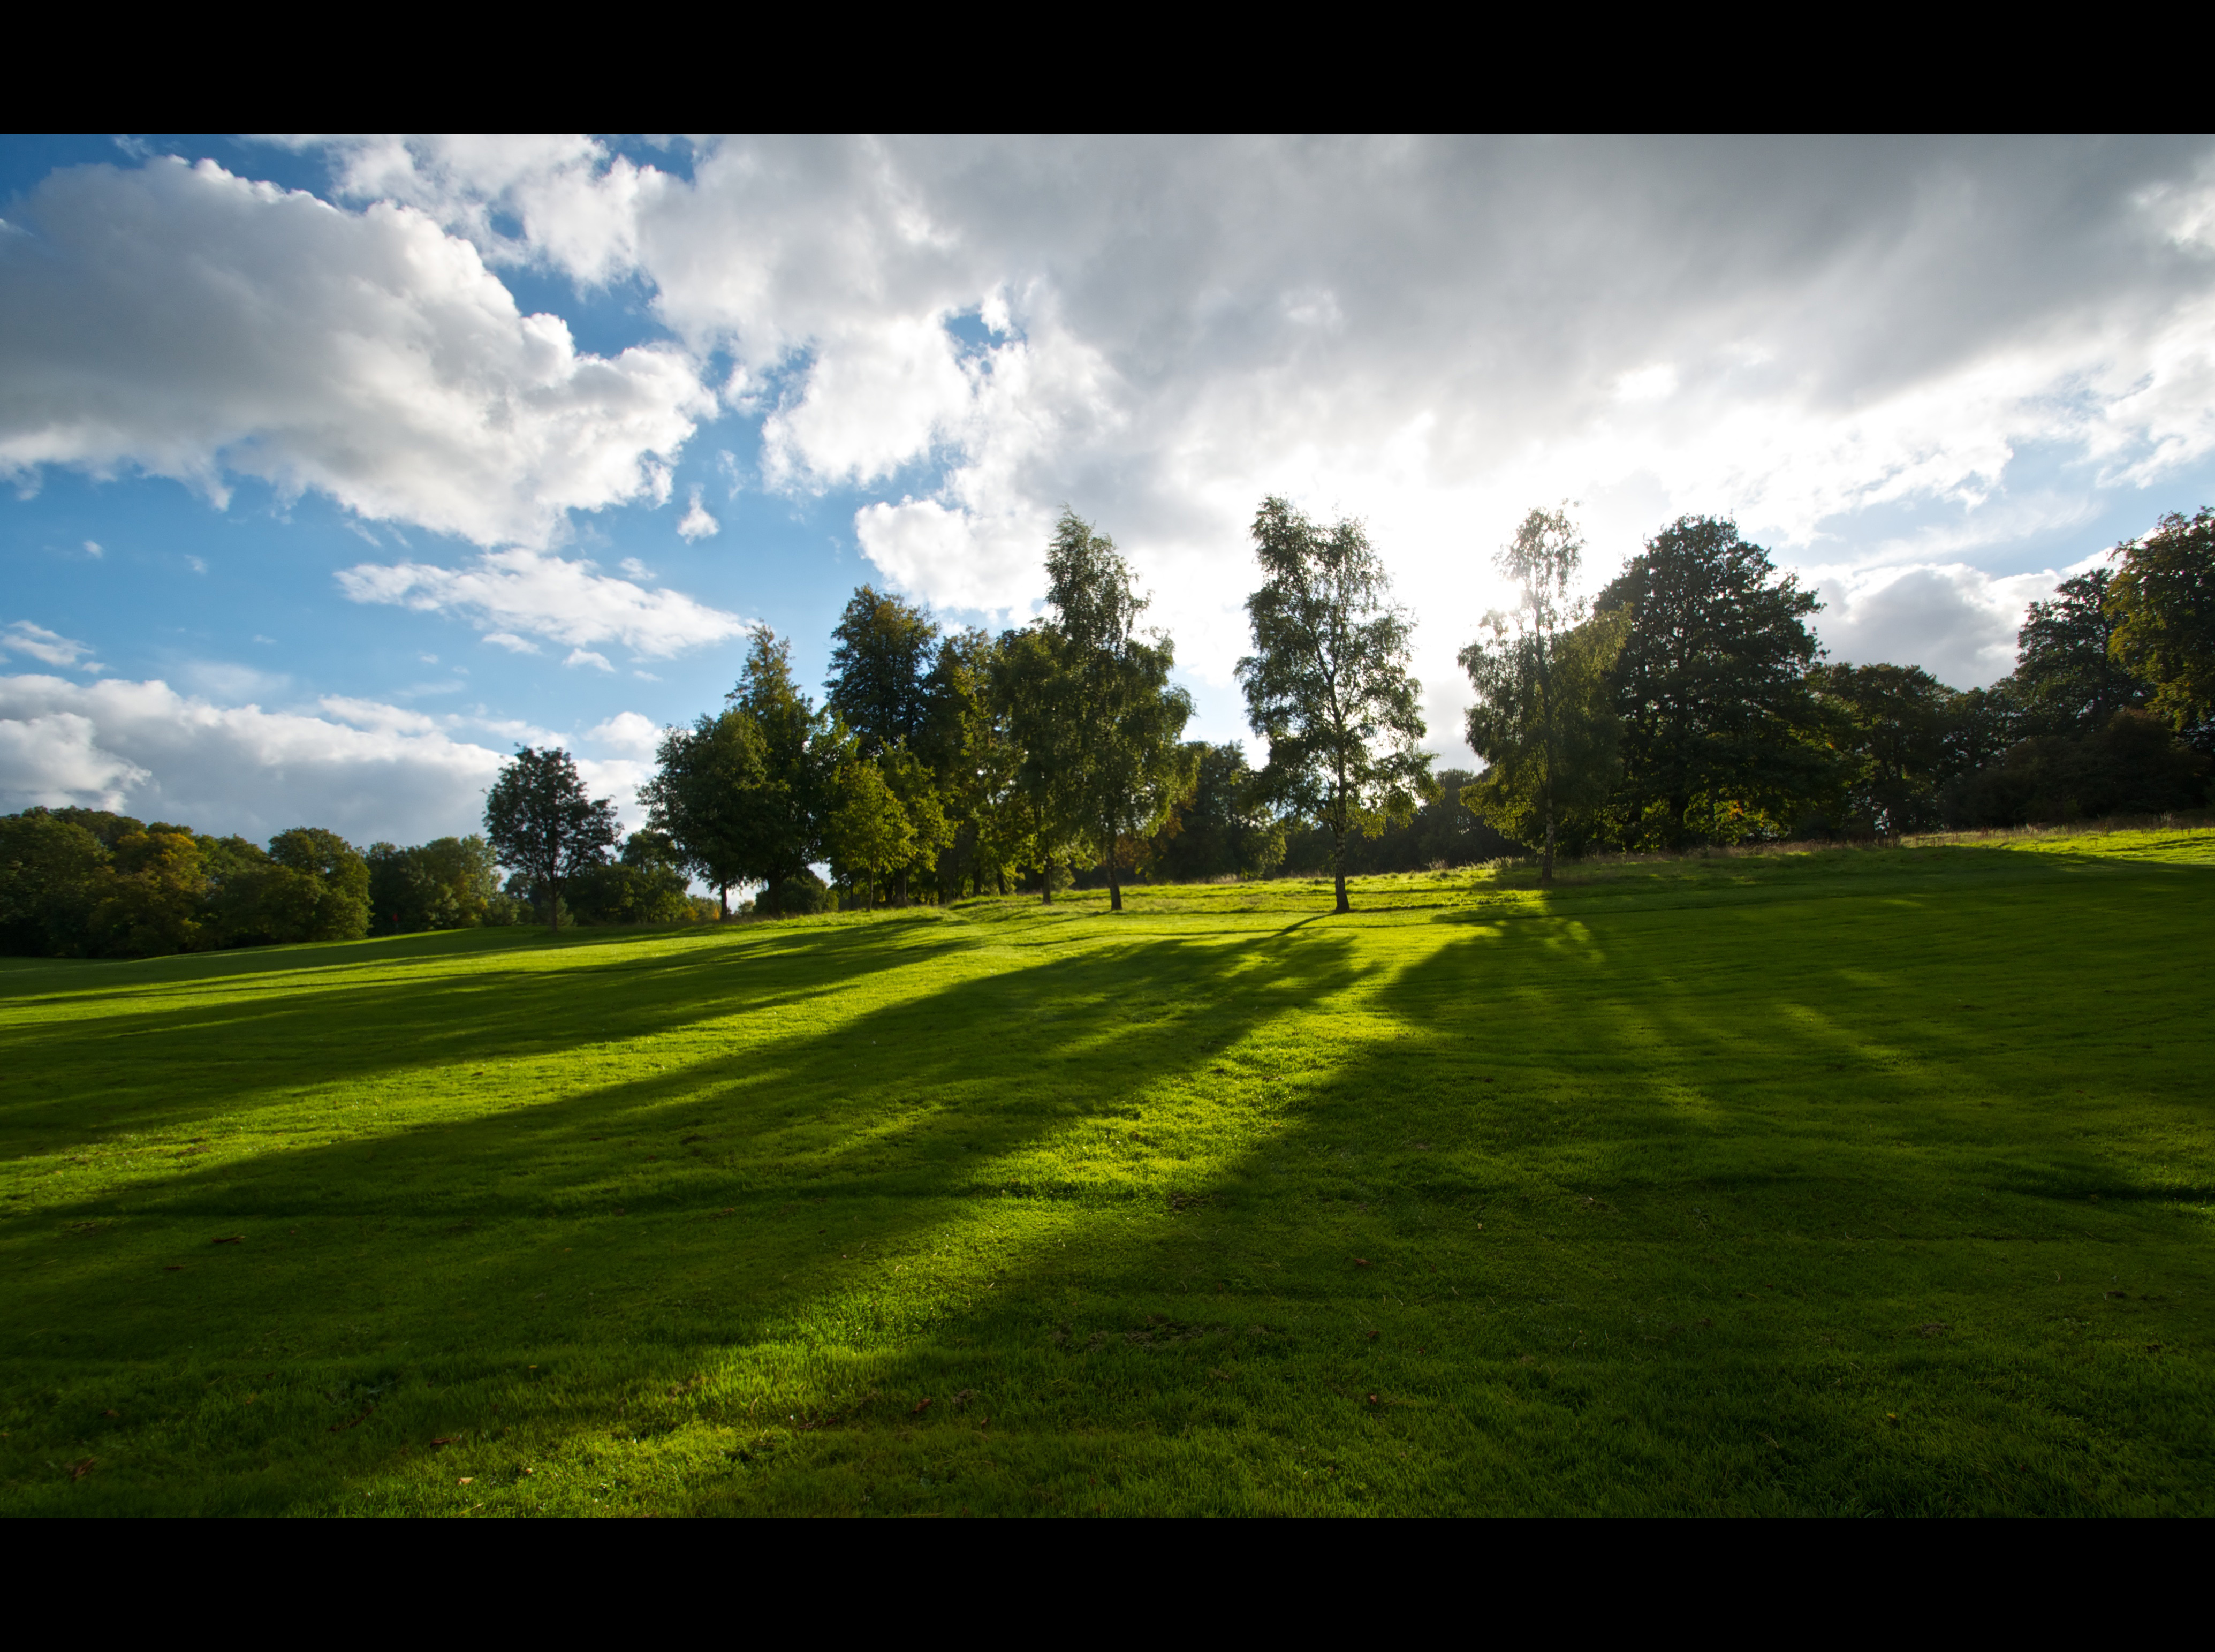
tree, nature, grass, light, cloud, structure, sky, field, lawn, meadow, manor, sunlight, hill, green, pasture, plain, golf, golf course, golf club, trees, shadows, clouds, grassland, sony, tamron, apsley, a700, shendish, 1024mm, shendishmanor, rural area, sport venue